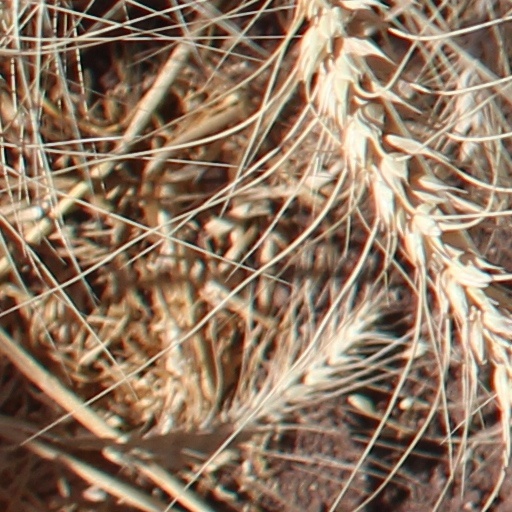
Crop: wheat